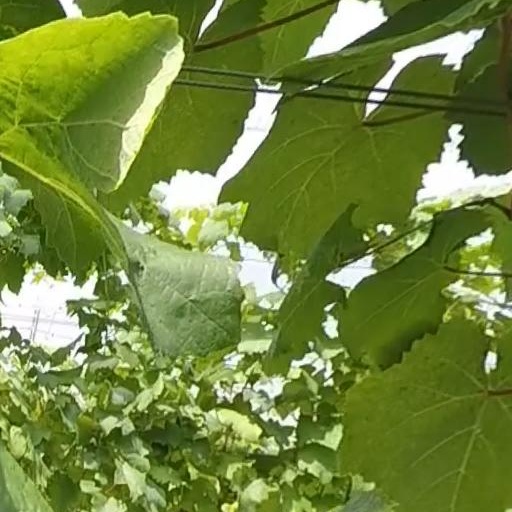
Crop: grape